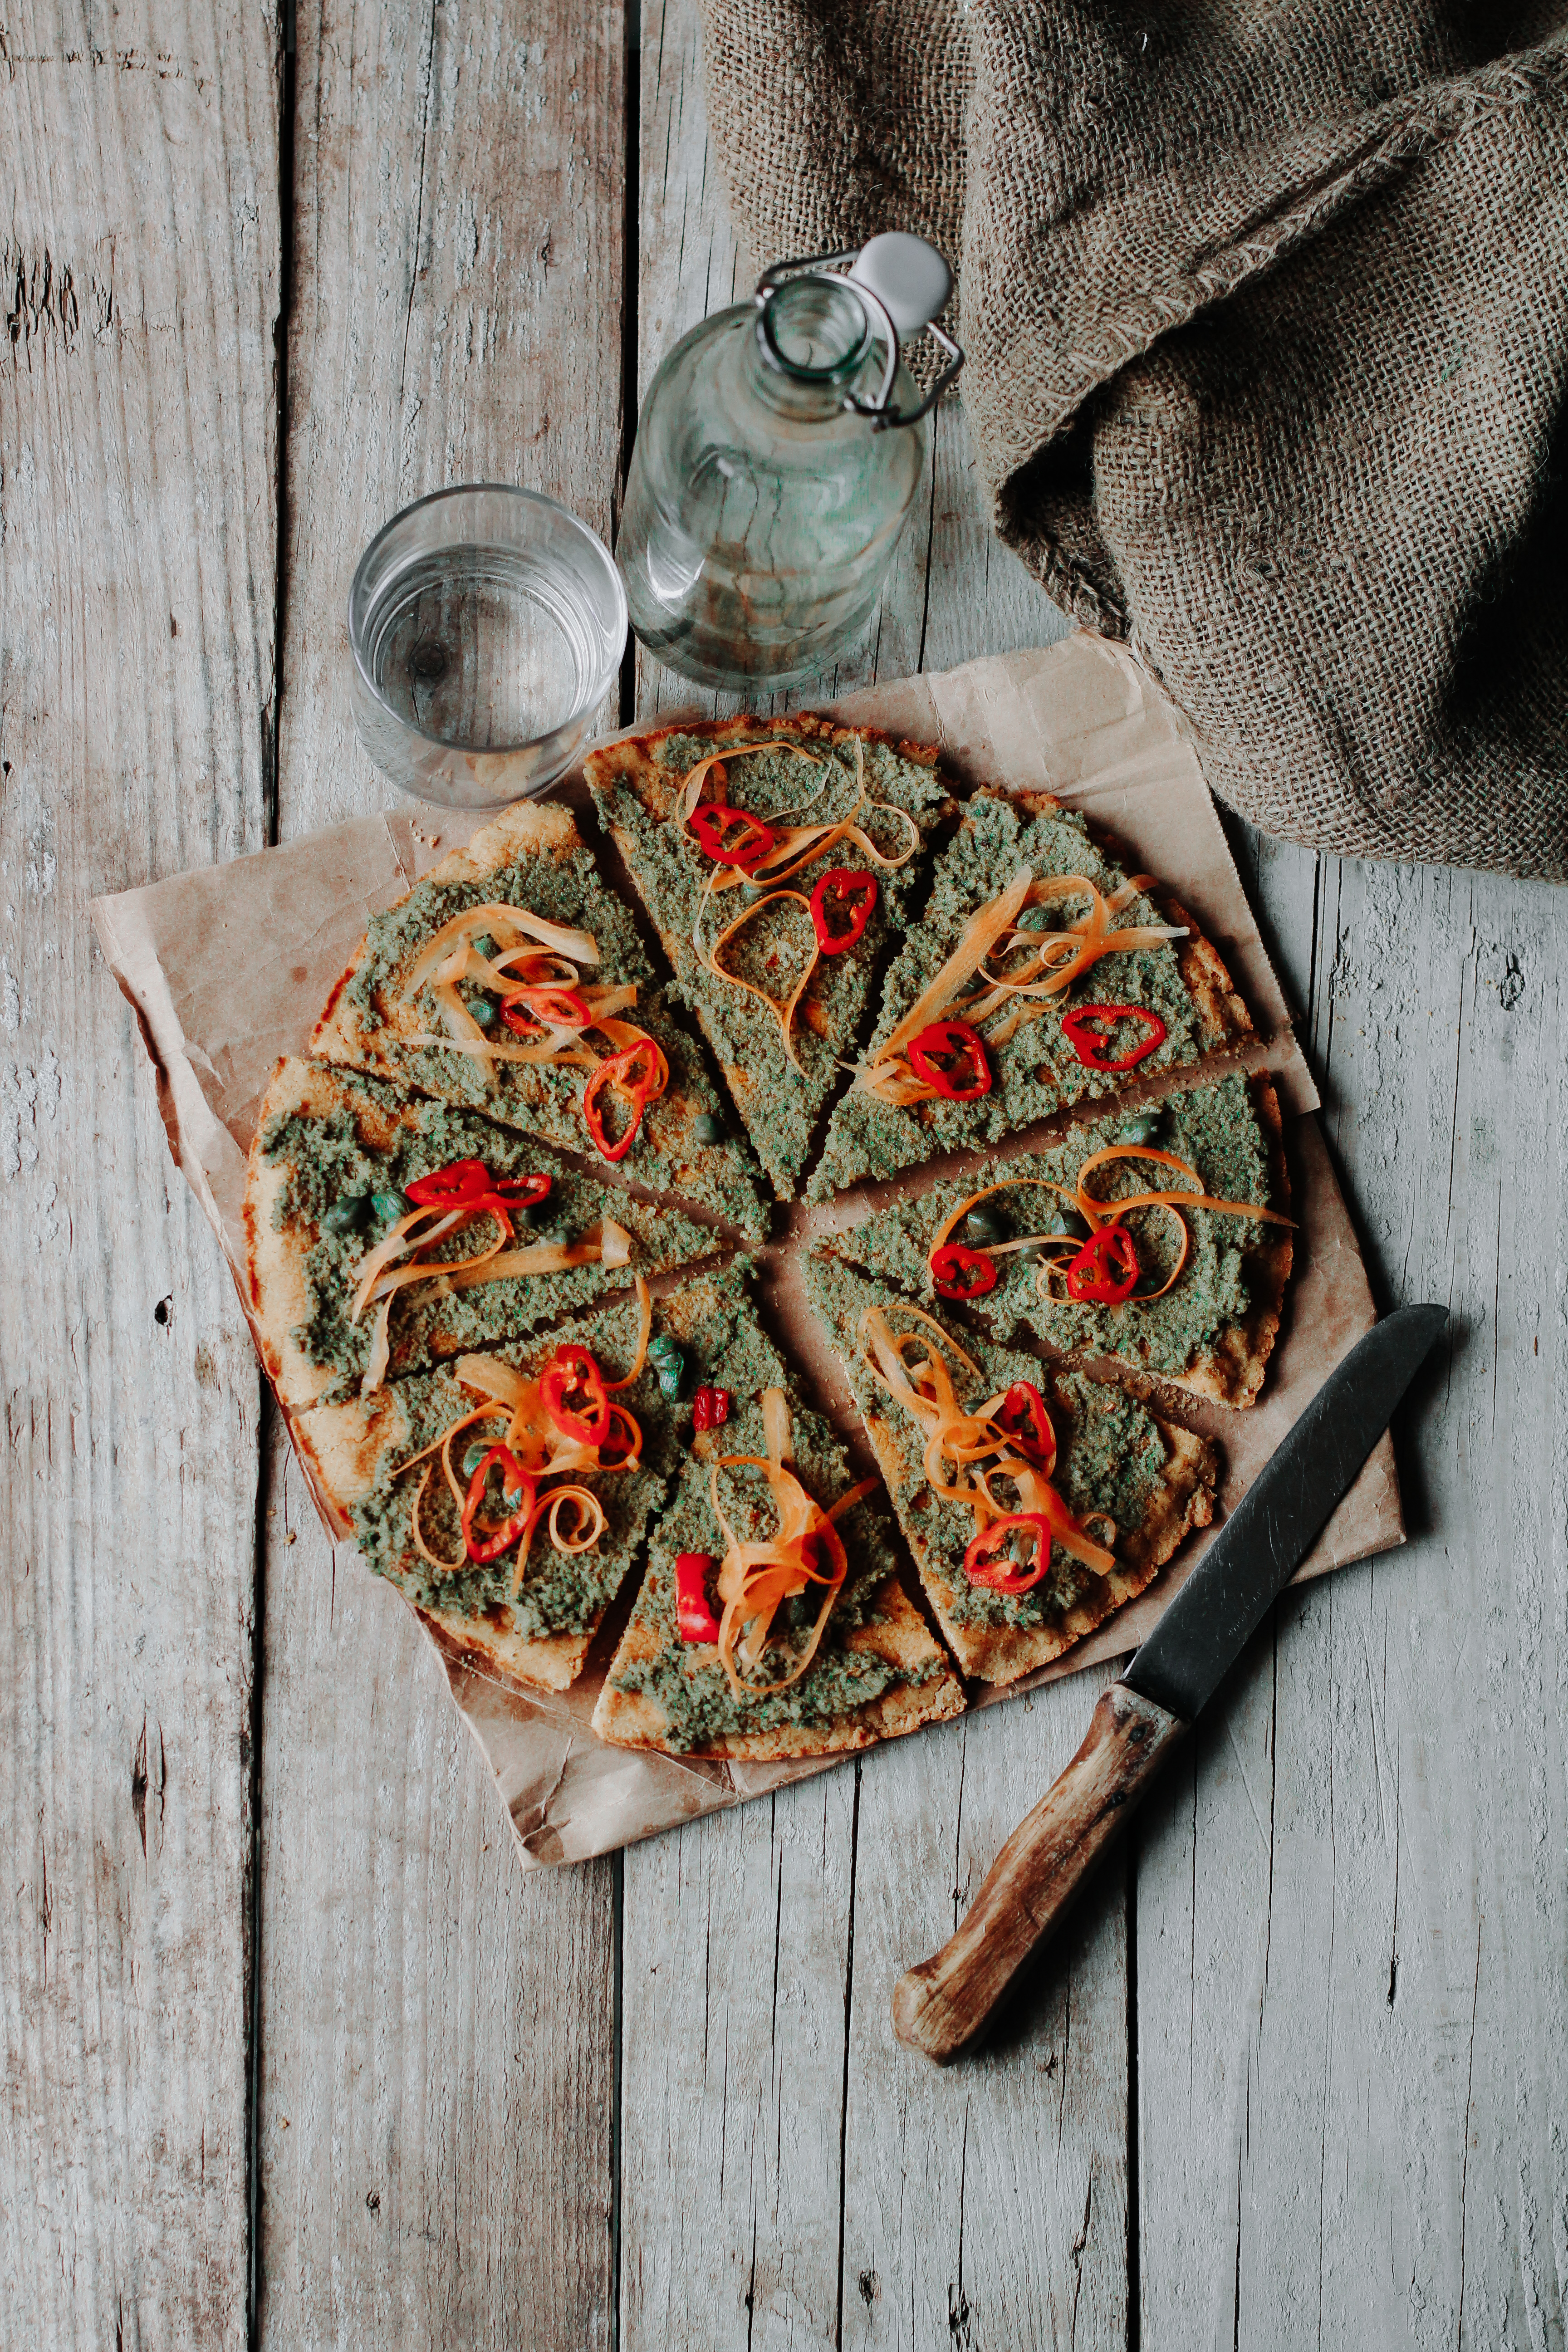
food, pizza, flatbread, cuisine, dish, textile, vegetable, italian food, recipe, still life photography, tableware, ingredient, tomato, produce, still life